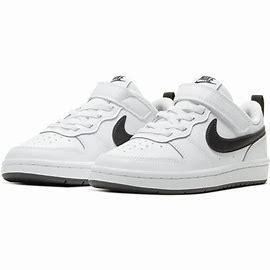
Brand: Nike
Model: Court Borough 2